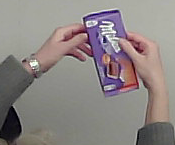
Product: milka_chocolate